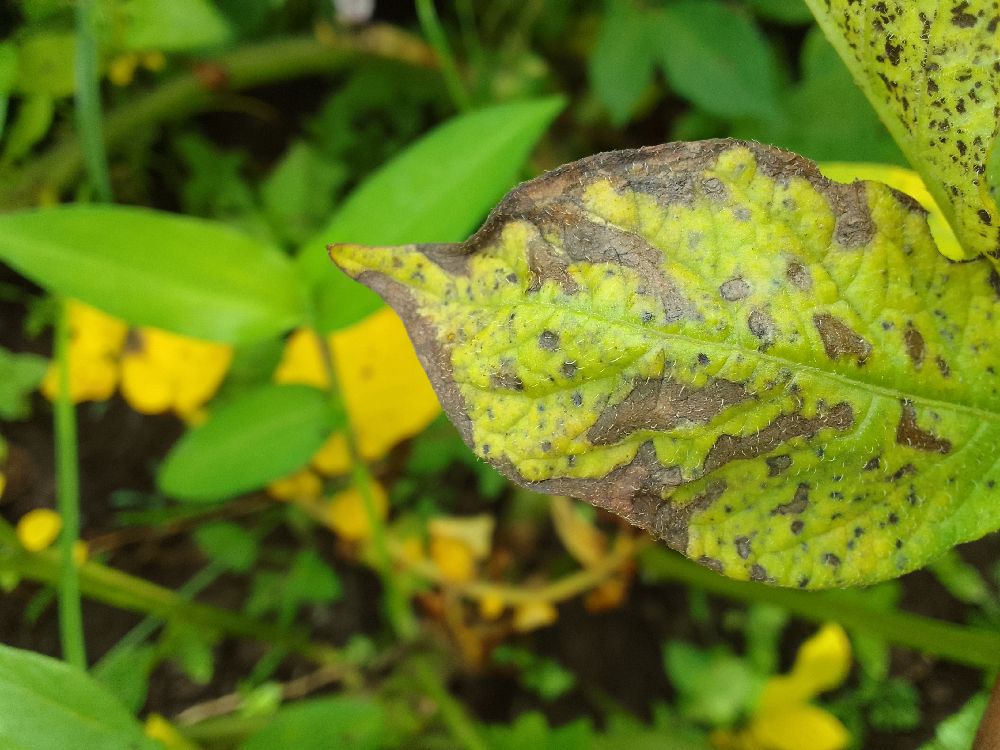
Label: Early blight